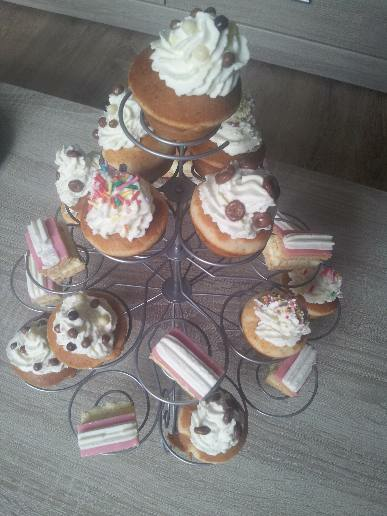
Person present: No